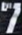
Number: 7